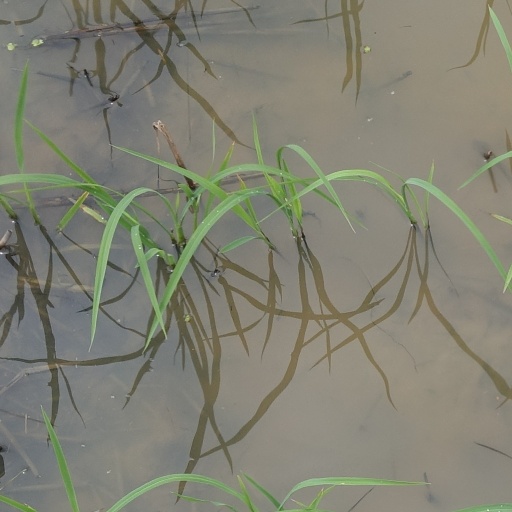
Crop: rice